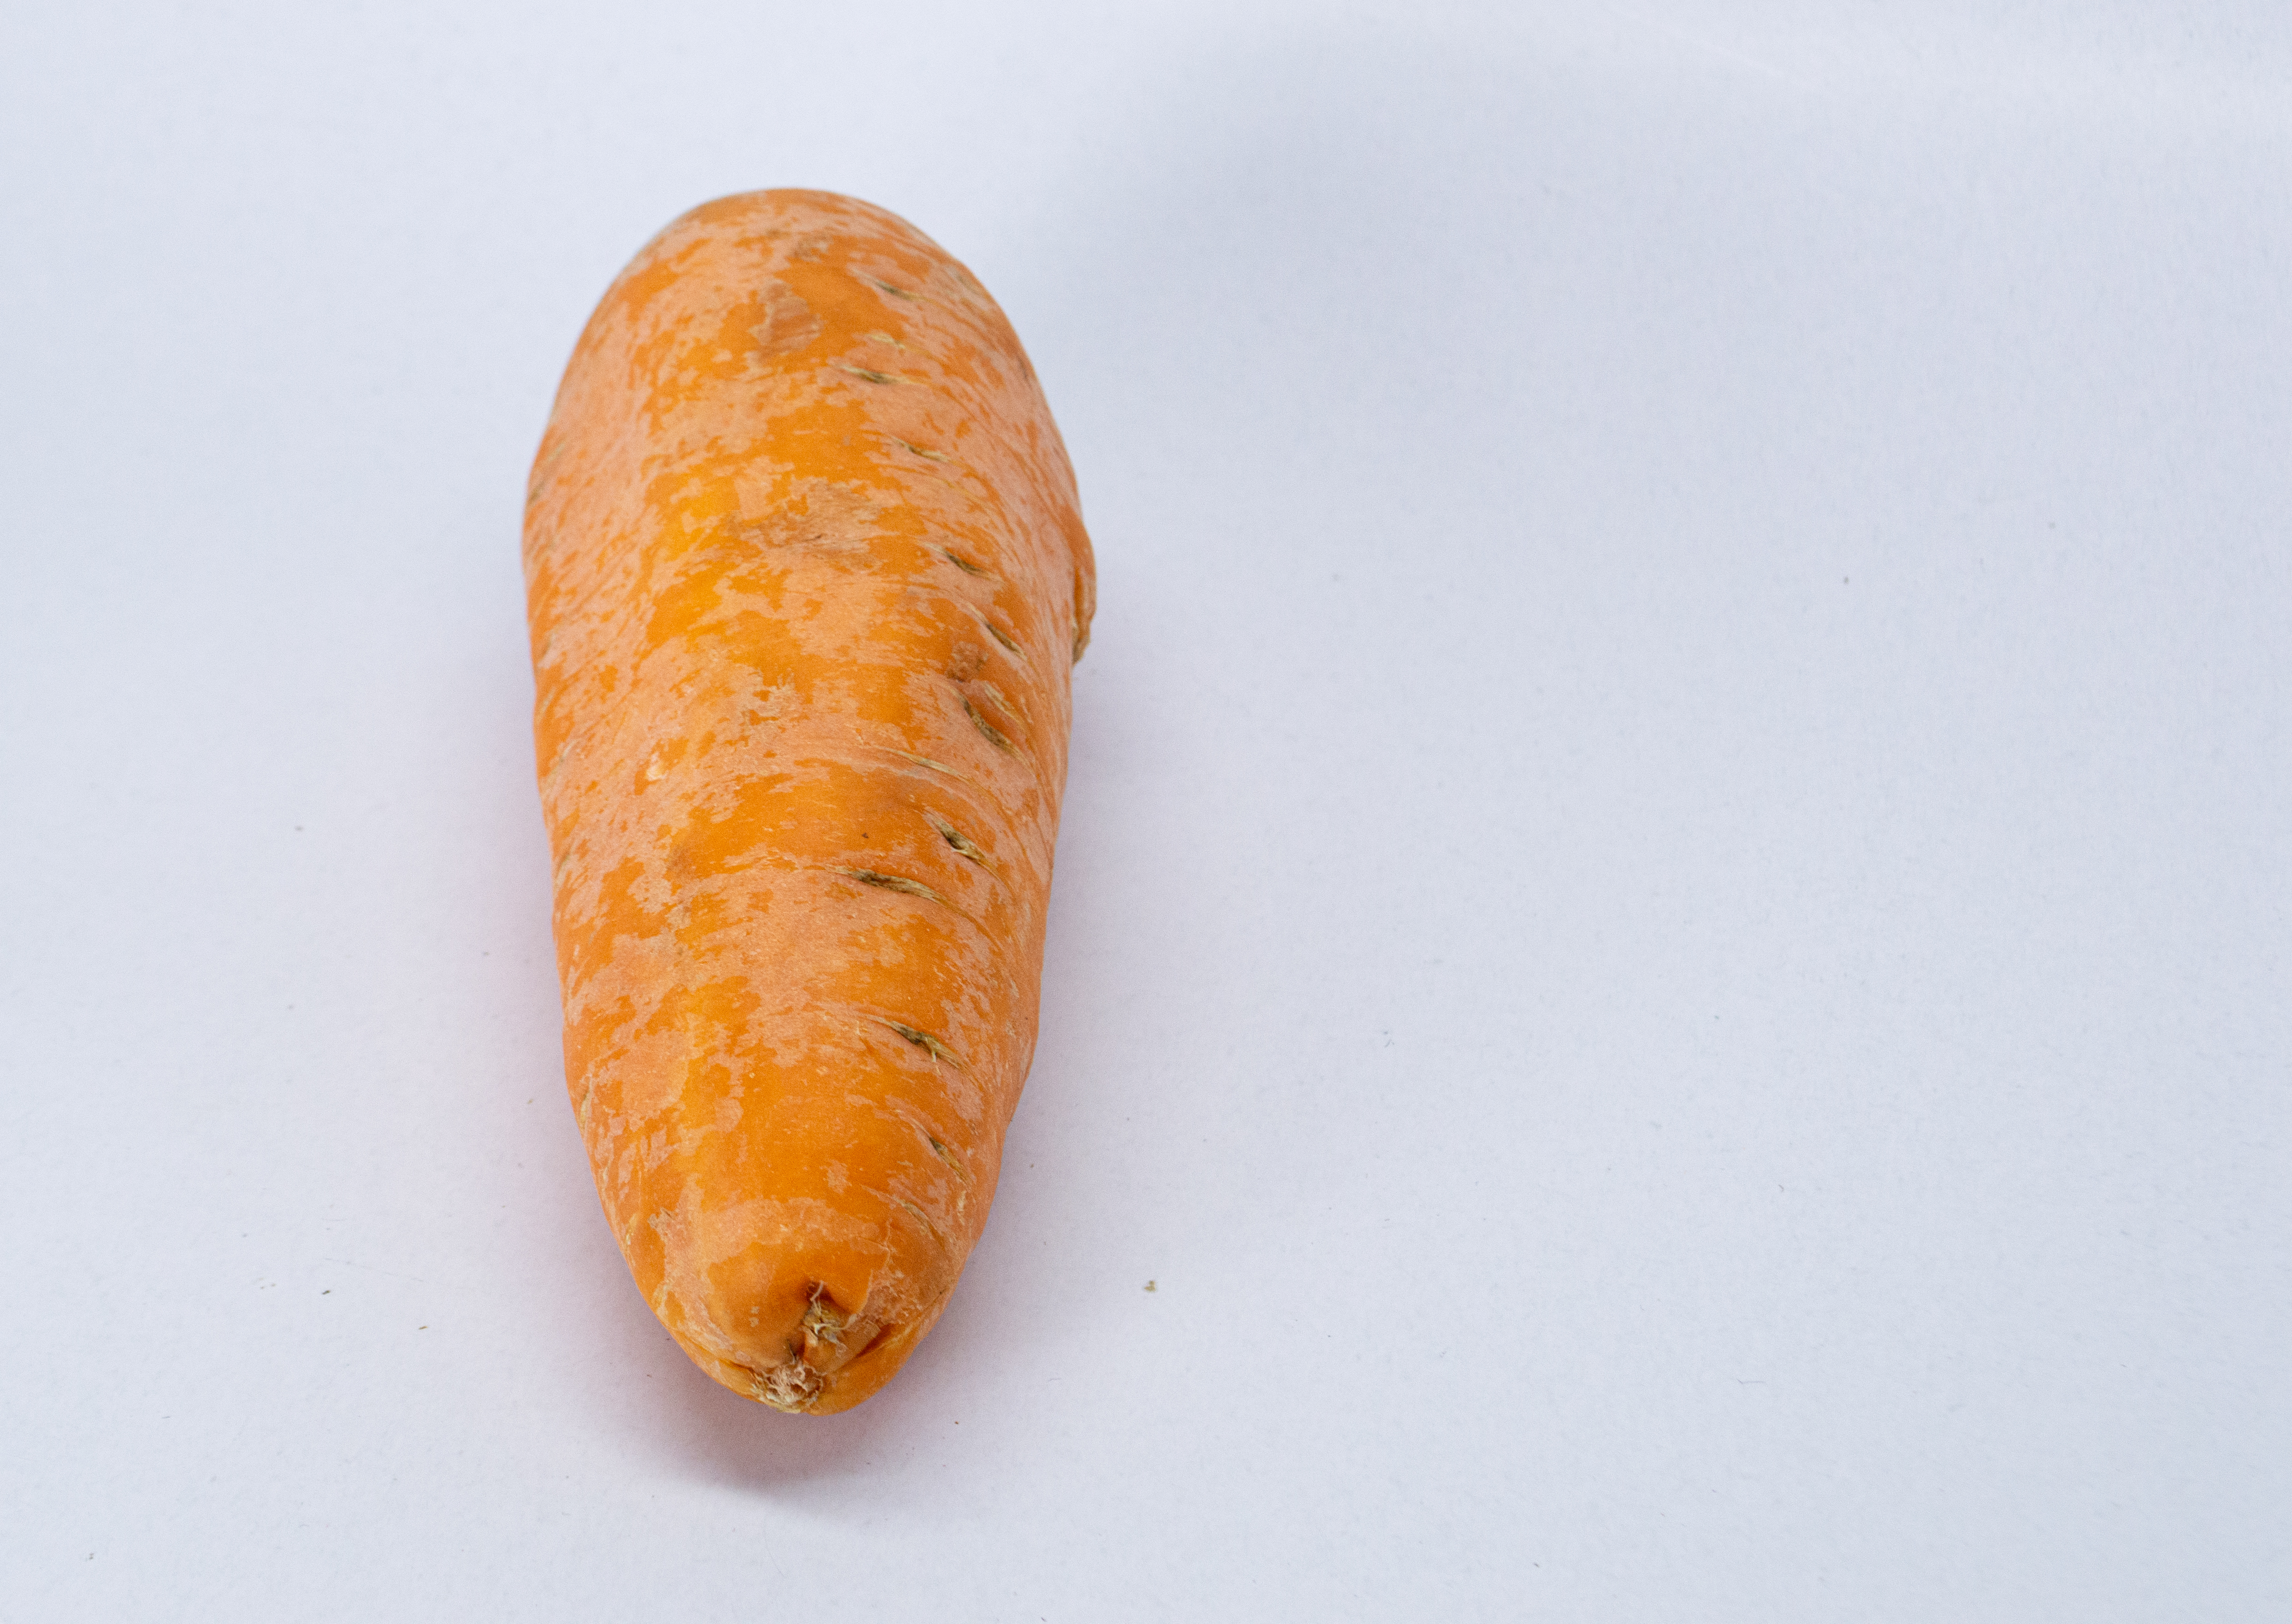
carrot, vegetable, fresh, isolated, food, agriculture, antioxidant, clipping, closeup, cookery, crop, crunchy, diet, eat, edible, farming, fruit, full, group, harvest, root, plant, leaf, salad, organic, small, ingredient, studio shot, purity, photography, healthy eating, body care, choice, background, wooden, vegetarian, healthy, green, orange, farm, freshness, harvesting, farmer, homegrown produce, agricultural field, growth, cultivated, holding, hand, gardening, cut out, white color, raw food, no people, simplicity, color image, green color, copy space, freshly, view, beautiful, copy, space, path, spiritual, love, romantic, god, road, produce, root vegetables, tuber, natural foods, Arracacia xanthorrhiza, baby carrot, wild carrot, Umbellifers